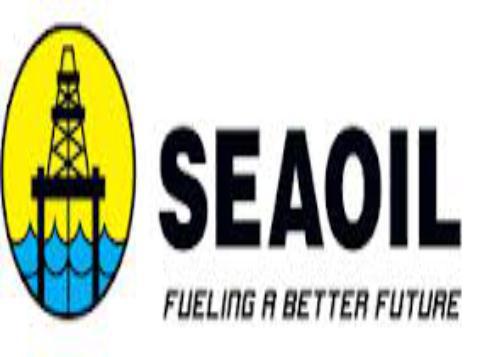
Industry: Transportation